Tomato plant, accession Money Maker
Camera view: tilt-top (135 deg); turntable rotation: 300 degrees
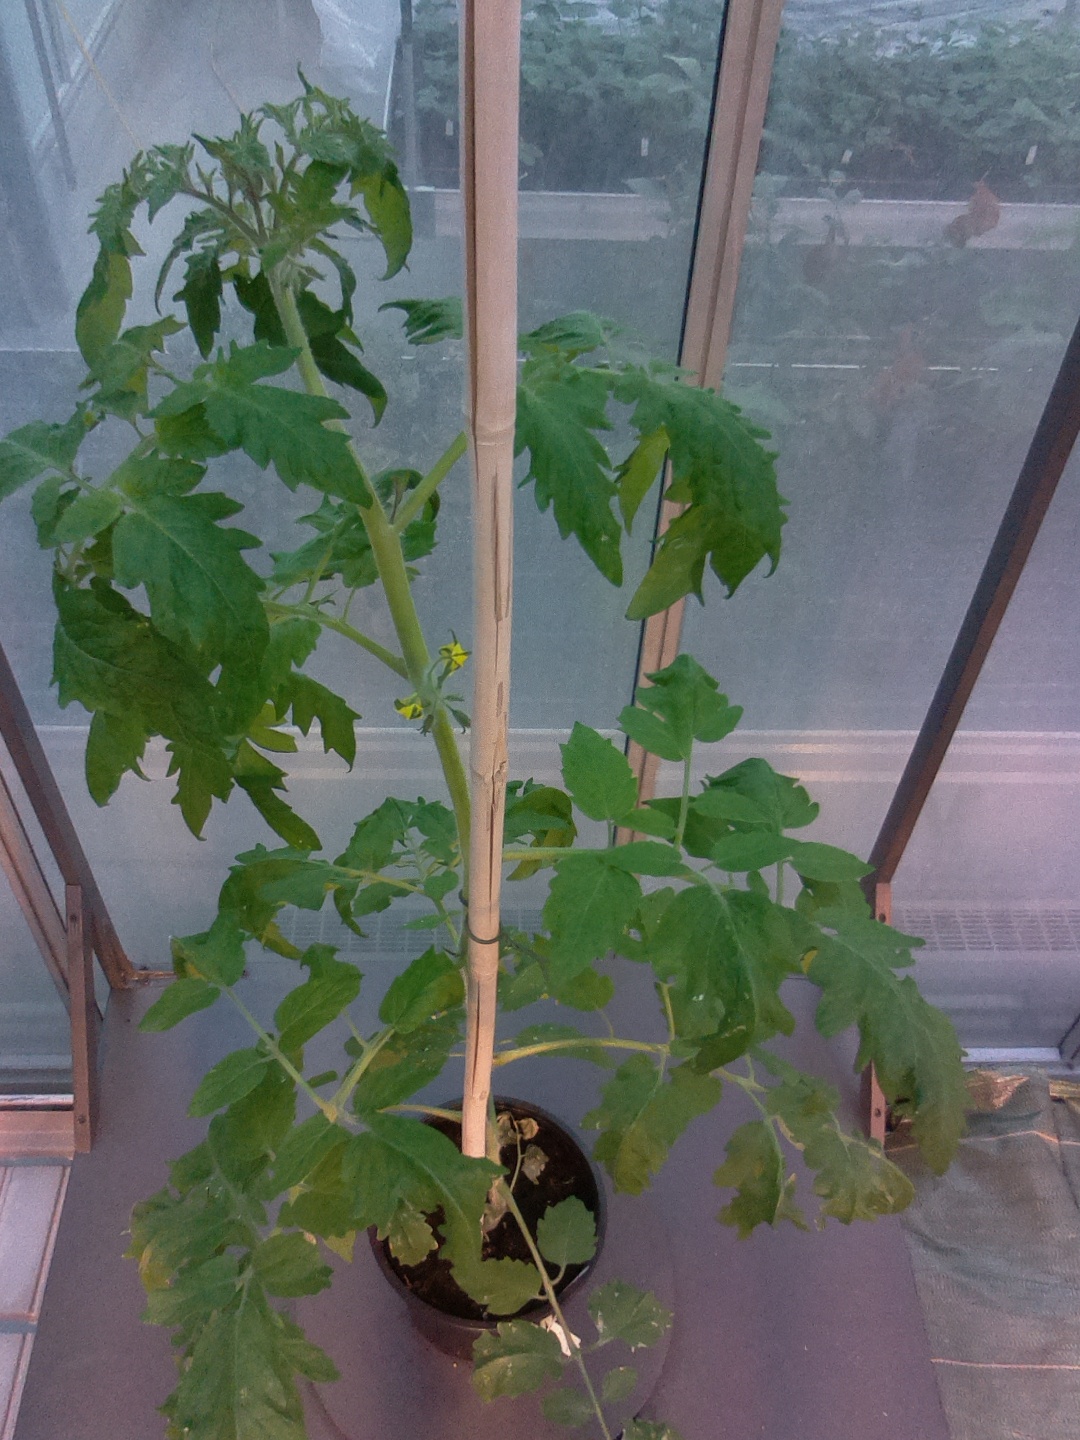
BBCH growth stage 64: 40%-50% of flowers open